Constance Quéniaux

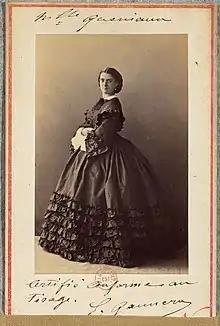
Photograph by Nadar, 1861

Constance Adolphine Quéniaux (9 July 1832 – 7 April 1908) was a dancer and courtesan at the Paris Opera Ballet. She is the presumed model for Gustave Courbet's painting "L'Origine du monde", in which a woman is seen explicitly displaying her vulva.